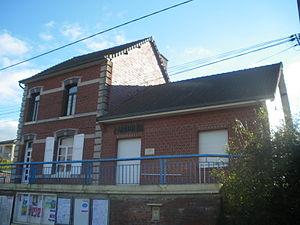
Vue de la mairie de Beugin.
Beugin est une commune française située dans le département du Pas-de-Calais en région Hauts-de-France.